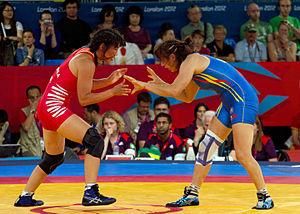
Maider Unda Gonzalez de Audikana, née le 2 juillet 1977 à Vitoria-Gasteiz, est une lutteuse libre espagnole.